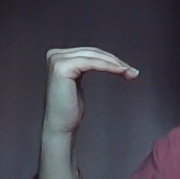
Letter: haa